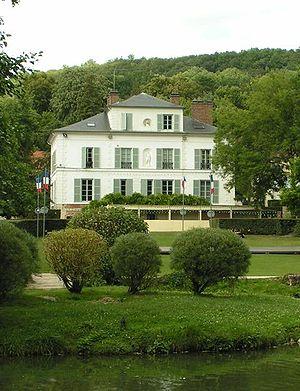
Description: mairie de fr:Gif-sur-Yvette Source: photo prise par Christophe Jacquet le 14 juillet 2004 Licence: Christophe Jacquet, 2004
Claude François de Méneval, né le 2 avril 1778 à Paris et mort le 18 juin 1850 dans la même ville, inhumé au cimetière de Montmartre, secrétaire intime de Napoléon Iᵉʳ et son plus proche collaborateur de 1802 à 1813, était un mémorialiste du XIXᵉ siècle.
Le château de l'Ermitage, est un château français situé dans la commune de Gif-sur-Yvette et le département de l'Essonne. Il fut construit en 1831 par le Baron de Méneval, secrétaire de Napoléon Iᵉʳ. En 1938, après plusieurs ventes, la commune en devient propriétaire et y installe la mairie et autres services municipaux.
Cet article recense les châteaux de l'Essonne, en France.